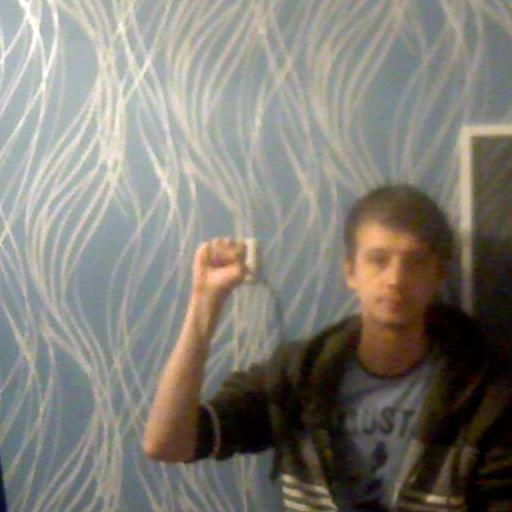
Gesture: fist